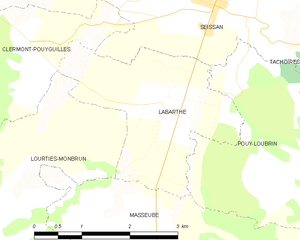
Labarthe est une commune française située dans le département du Gers en région Occitanie.